Jackson, Queensland

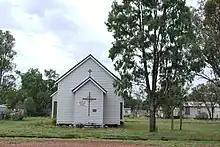

The town is named after John Woodward Wyndham Jackson, who was a sawmiller at Channing (an area now within Jackson South) around 1887 and who later became the police magistrate at Mackay.